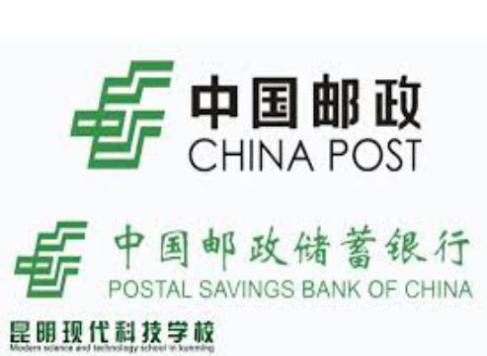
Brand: china post group corporation
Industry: Others